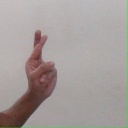
अक्षर: र